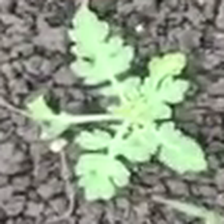
Weed species: Gajar_gavat_(Parthenium hysterophorus)